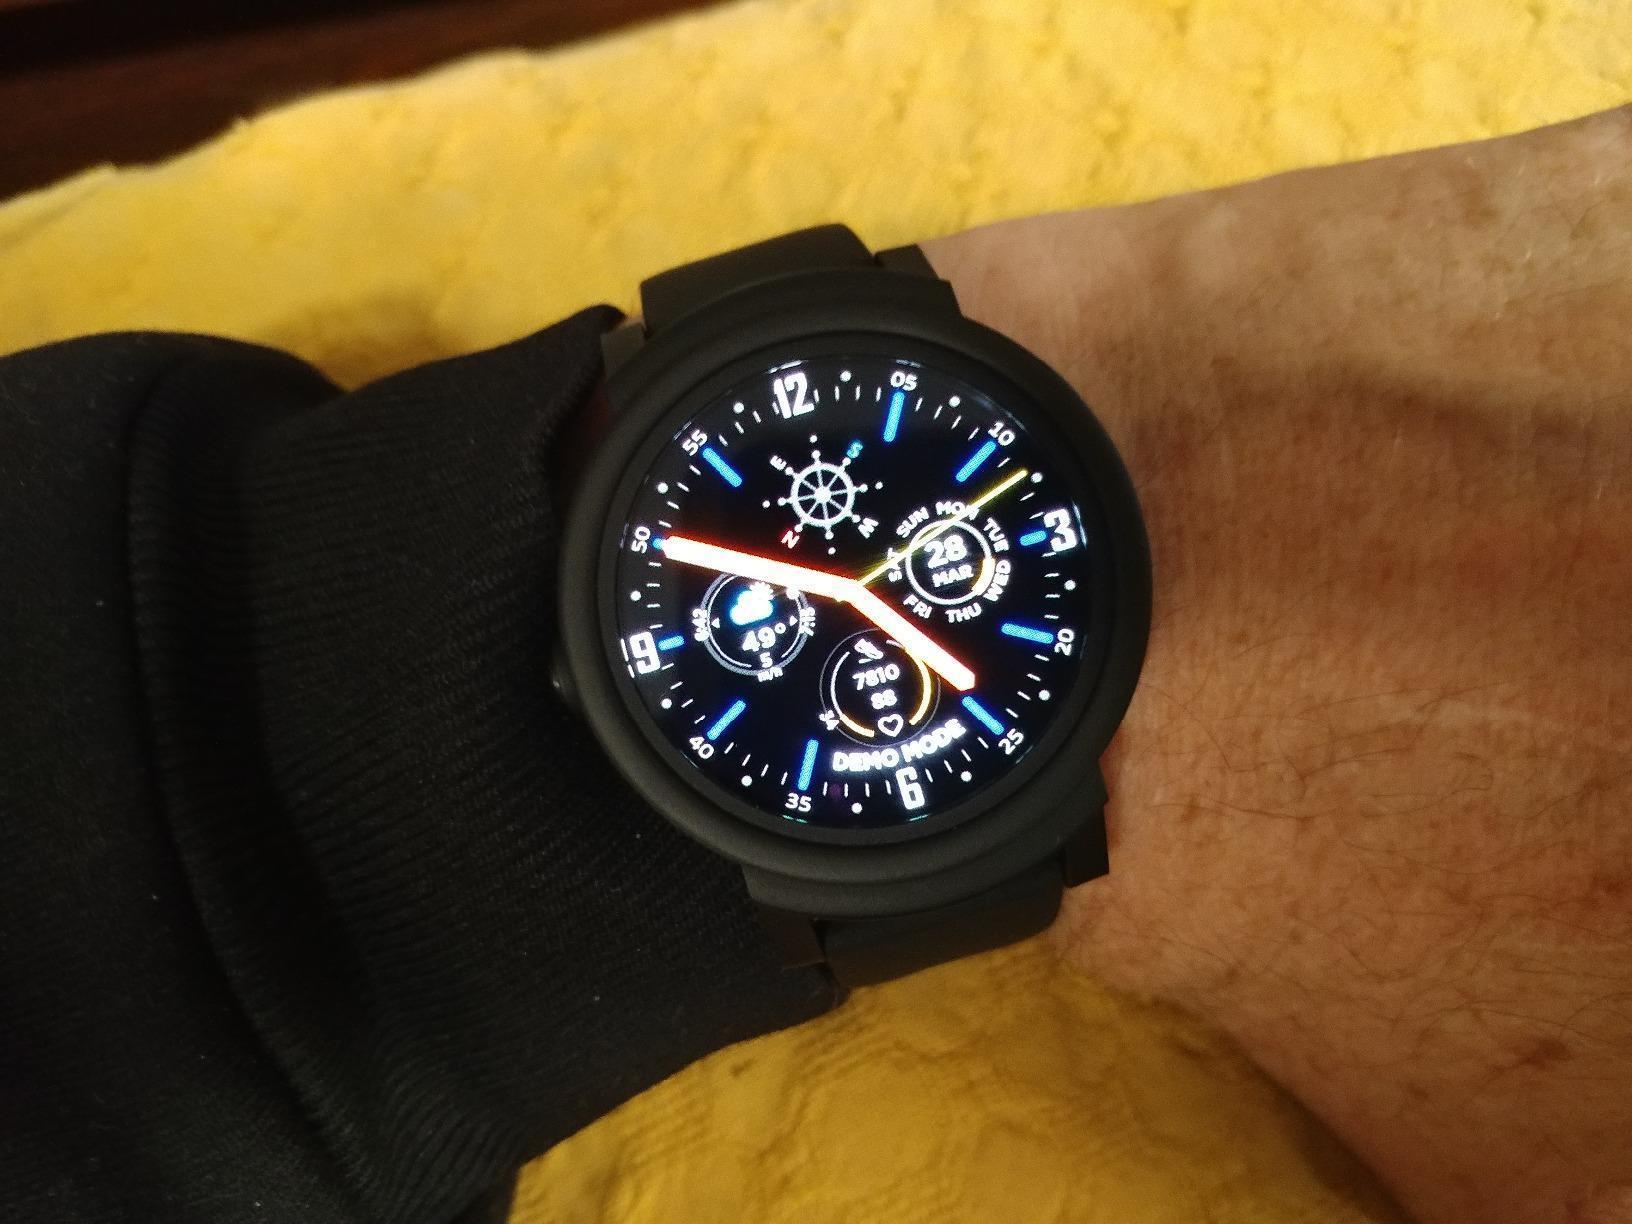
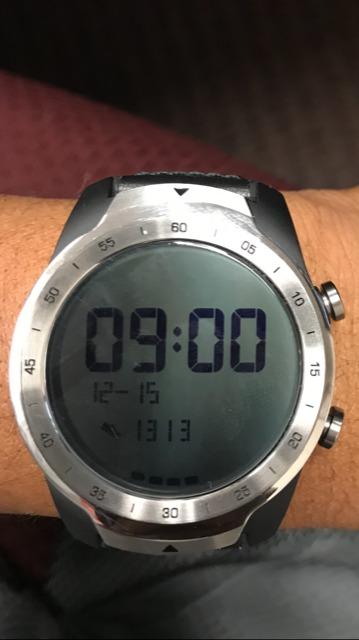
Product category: smartwatch
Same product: no